Ixeris stolonifera

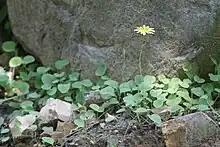
"Ixeris stolonifera"

Its natural habitat is on open mountain slopes, often is rocky areas with shallow soil. However, it is also found in disturbed areas such as cultivated fields and abandoned ground. It has naturalized locally in the northeastern United States.